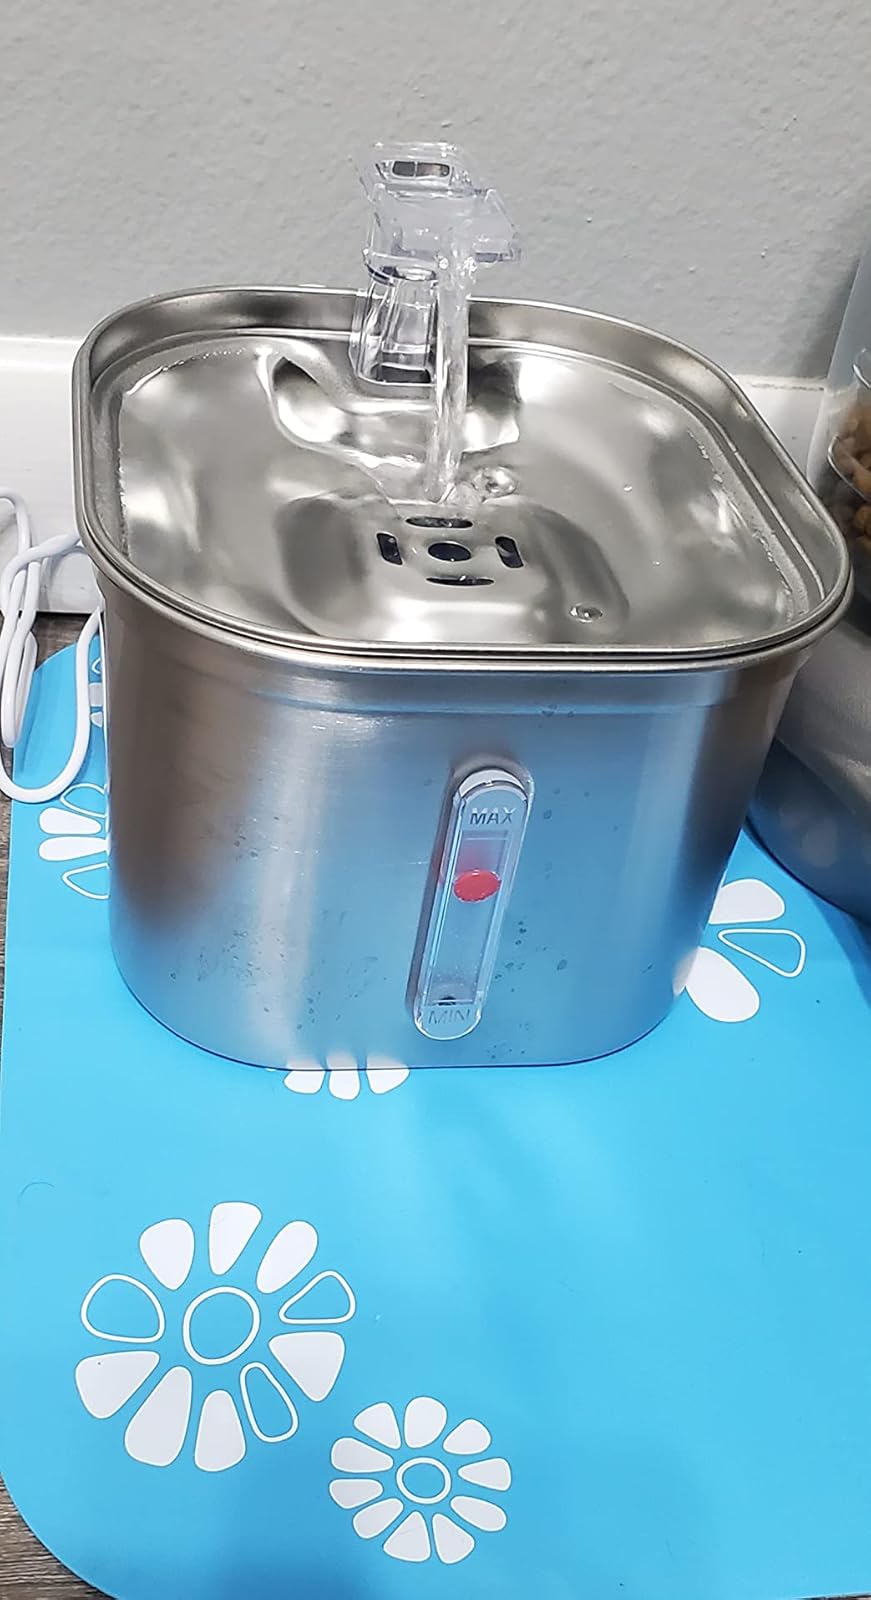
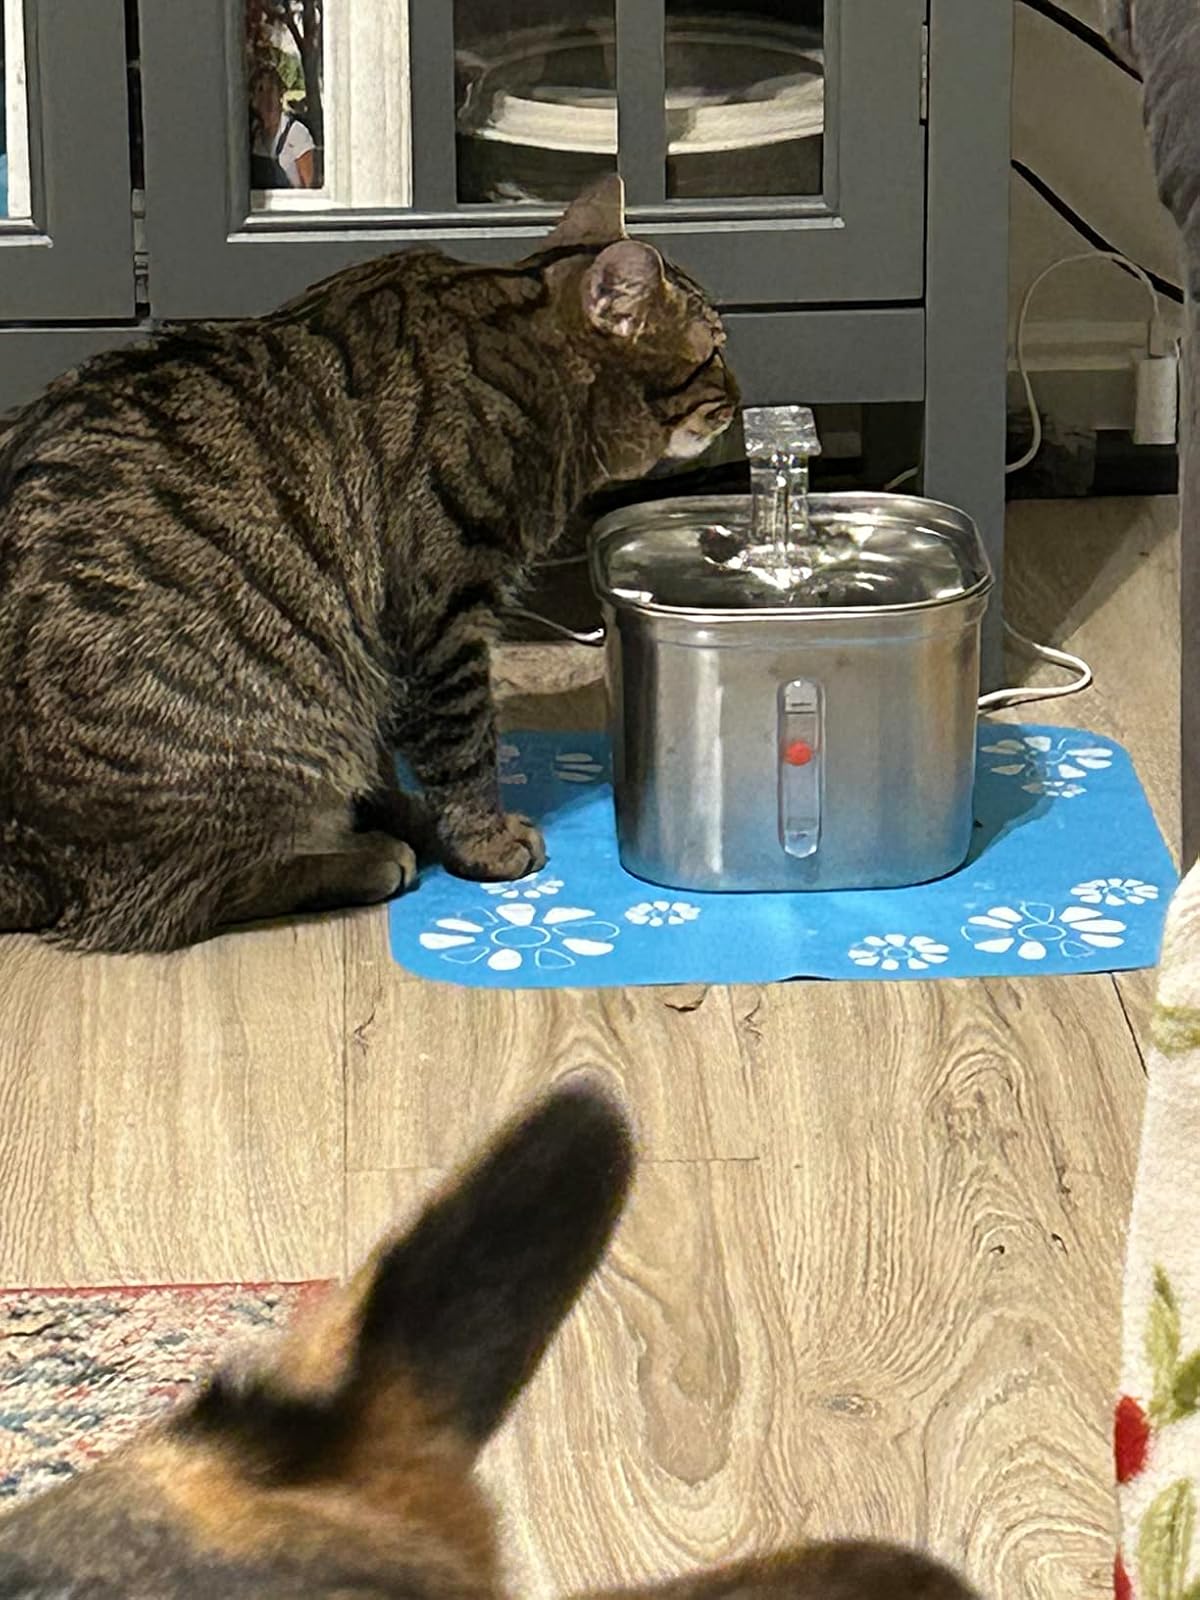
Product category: items_bowl
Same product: yes